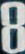
Number: 8